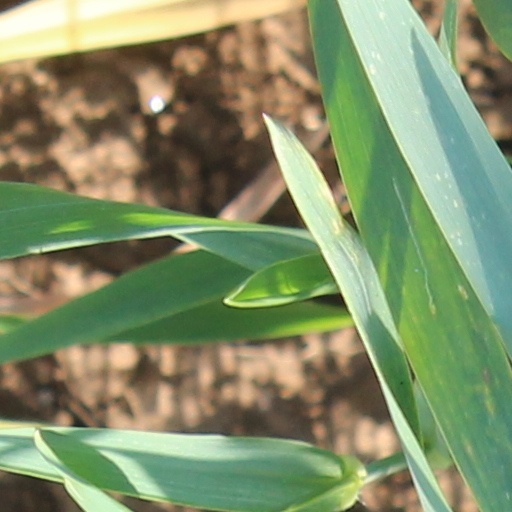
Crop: wheat